Kit Woolsey

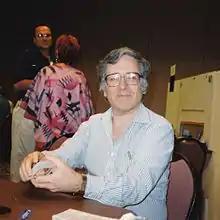
Kit Woolsey

Kit Woolsey (born Christopher Robin Woolsey in 1943) is an American bridge and backgammon player. He was inducted into the ACBL Hall of Fame in 2005.